Turfani pashm

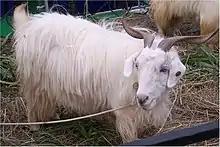
changthangi goat

Turfani pashm or Kuchari Pashm or Turfani wool is a type of shawl wool obtained from Tibetan goats. It was imported to India from Yarkant and Changtang (Chinese Tibet). The wool was considered valuable for certain shawls.